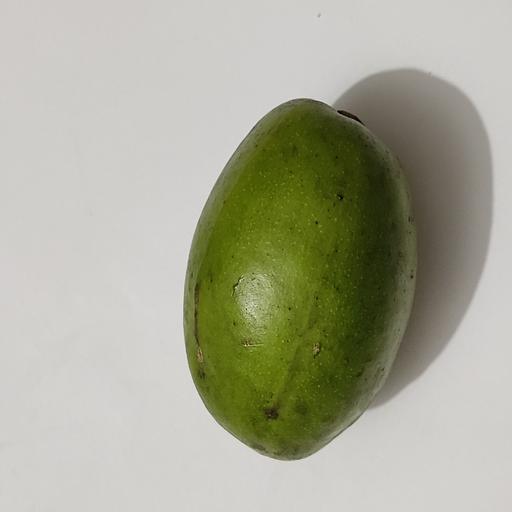
Crop type: Hog Plum